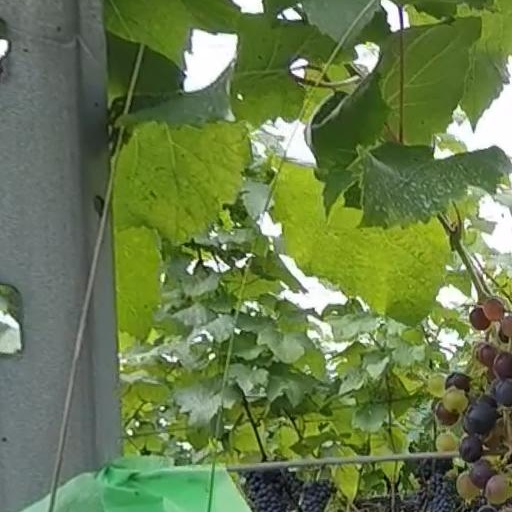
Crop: grape